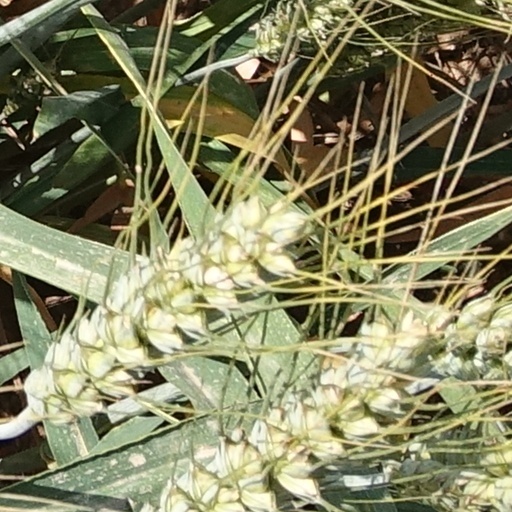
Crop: wheat